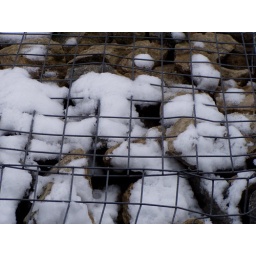
caged wall by Ben Pimlott building in snow